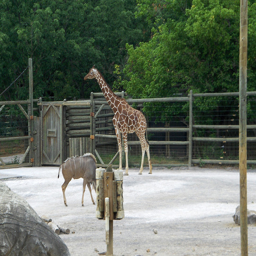
Giraffe standing outside next to another animal in a pen.
A giraffe and a wildebeest inside of a fenced in area.
a big giraffe stands in a caged area with another animal
A giraffe walking along a wooden fence next to a forest.
A giraffe and a small animal standing in a pen.